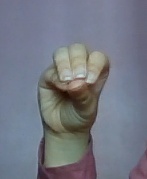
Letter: ha